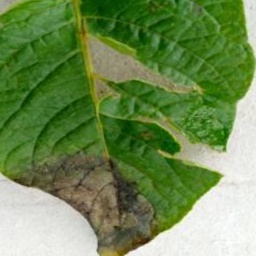
Etiqueta: Late Blight